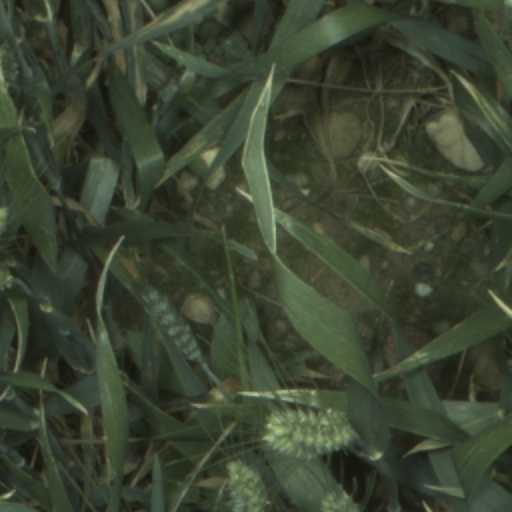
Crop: wheat